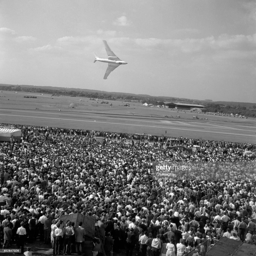
a crowd watching a wheeling bomber .